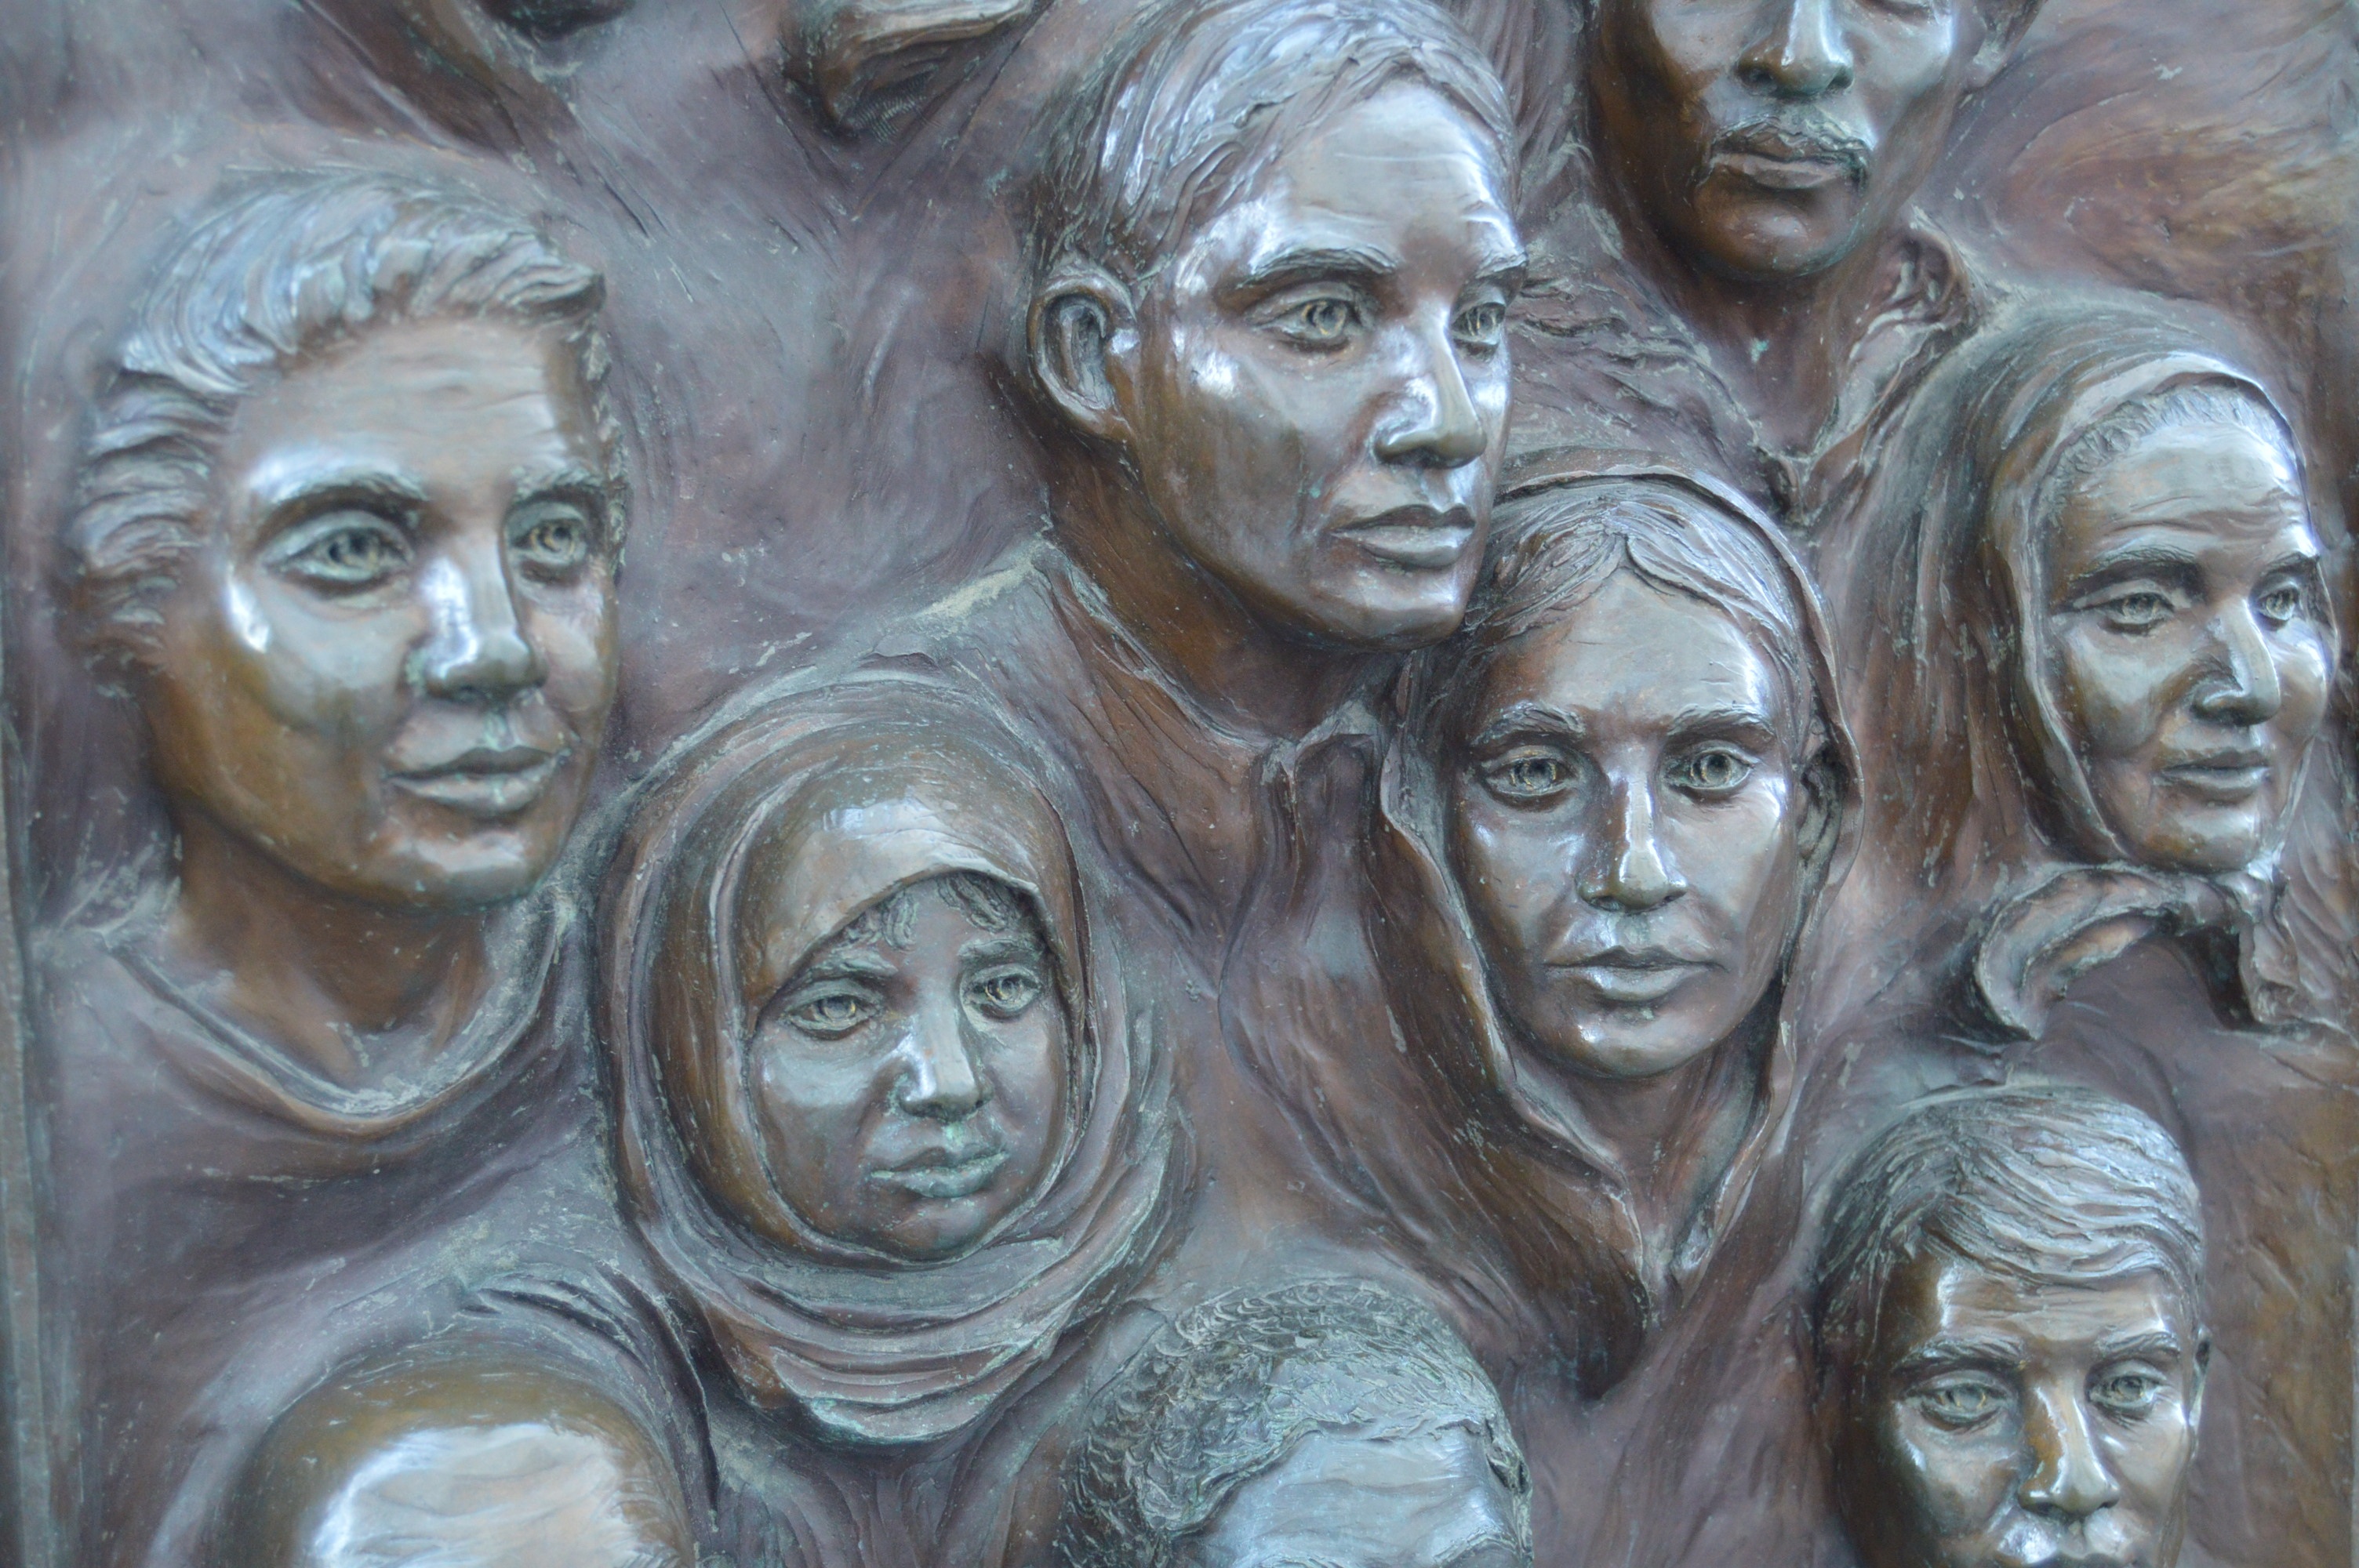
monument, statue, symbol, religion, painting, sculpture, religious, art, temple, faces, carving, relief, mythology, stone carving, ancient history